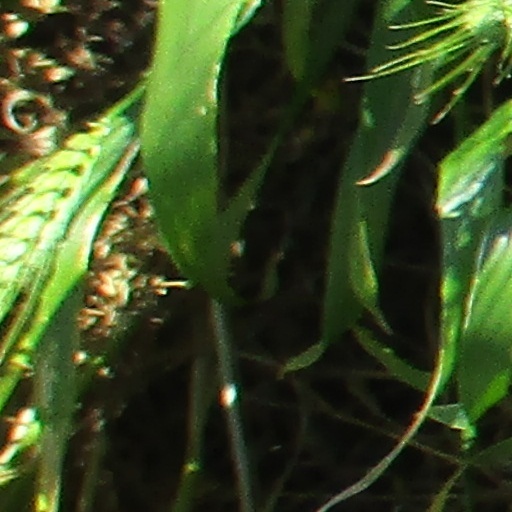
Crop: wheat